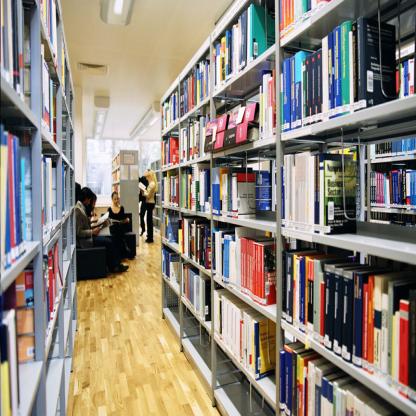
Scene: Indoor